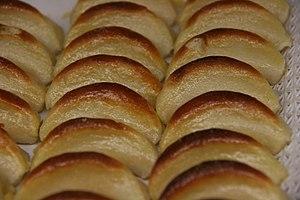
La Nochebuena désigne en espagnol la nuit du 24 décembre, et, par extension, les traditions qui s'y rapportent dans les pays ou elle est pratiquée.